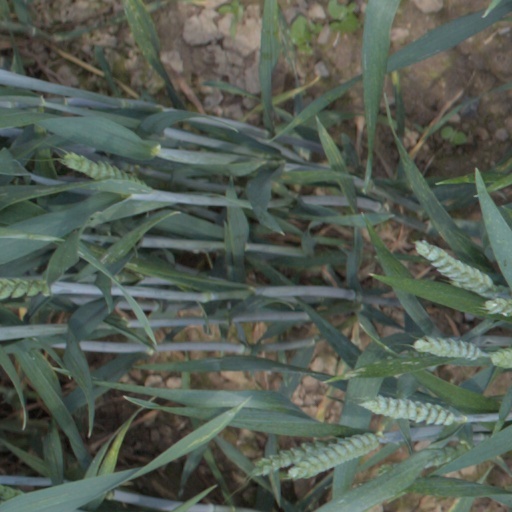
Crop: wheat